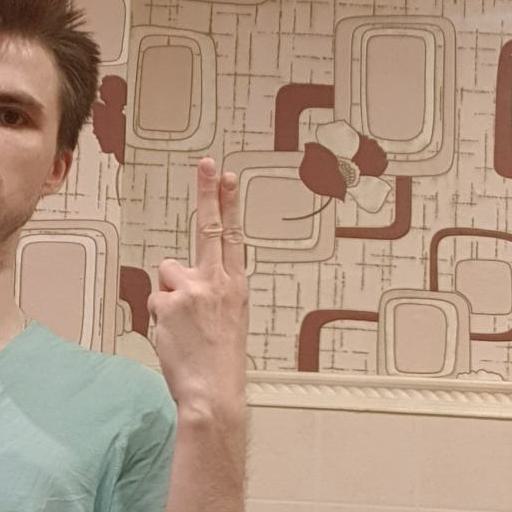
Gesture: two_up_inverted